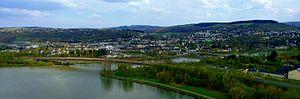
La Sarre est une rivière qui coule en Lorraine, en Alsace bossue et dans les Länder allemands de la Sarre et de Rhénanie-Palatinat. C'est un affluent de la Moselle et donc un sous-affluent du Rhin.